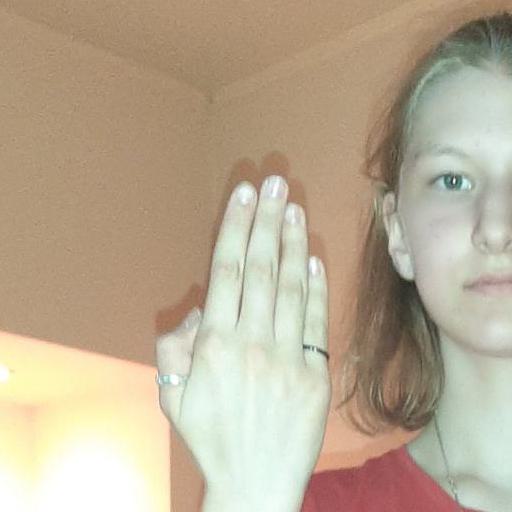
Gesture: stop_inverted